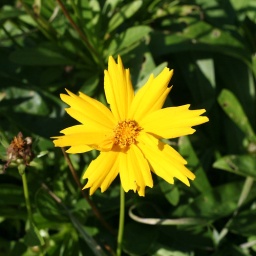
A yellow flower photographed at Fort Mason gardens in San Francisco, CA